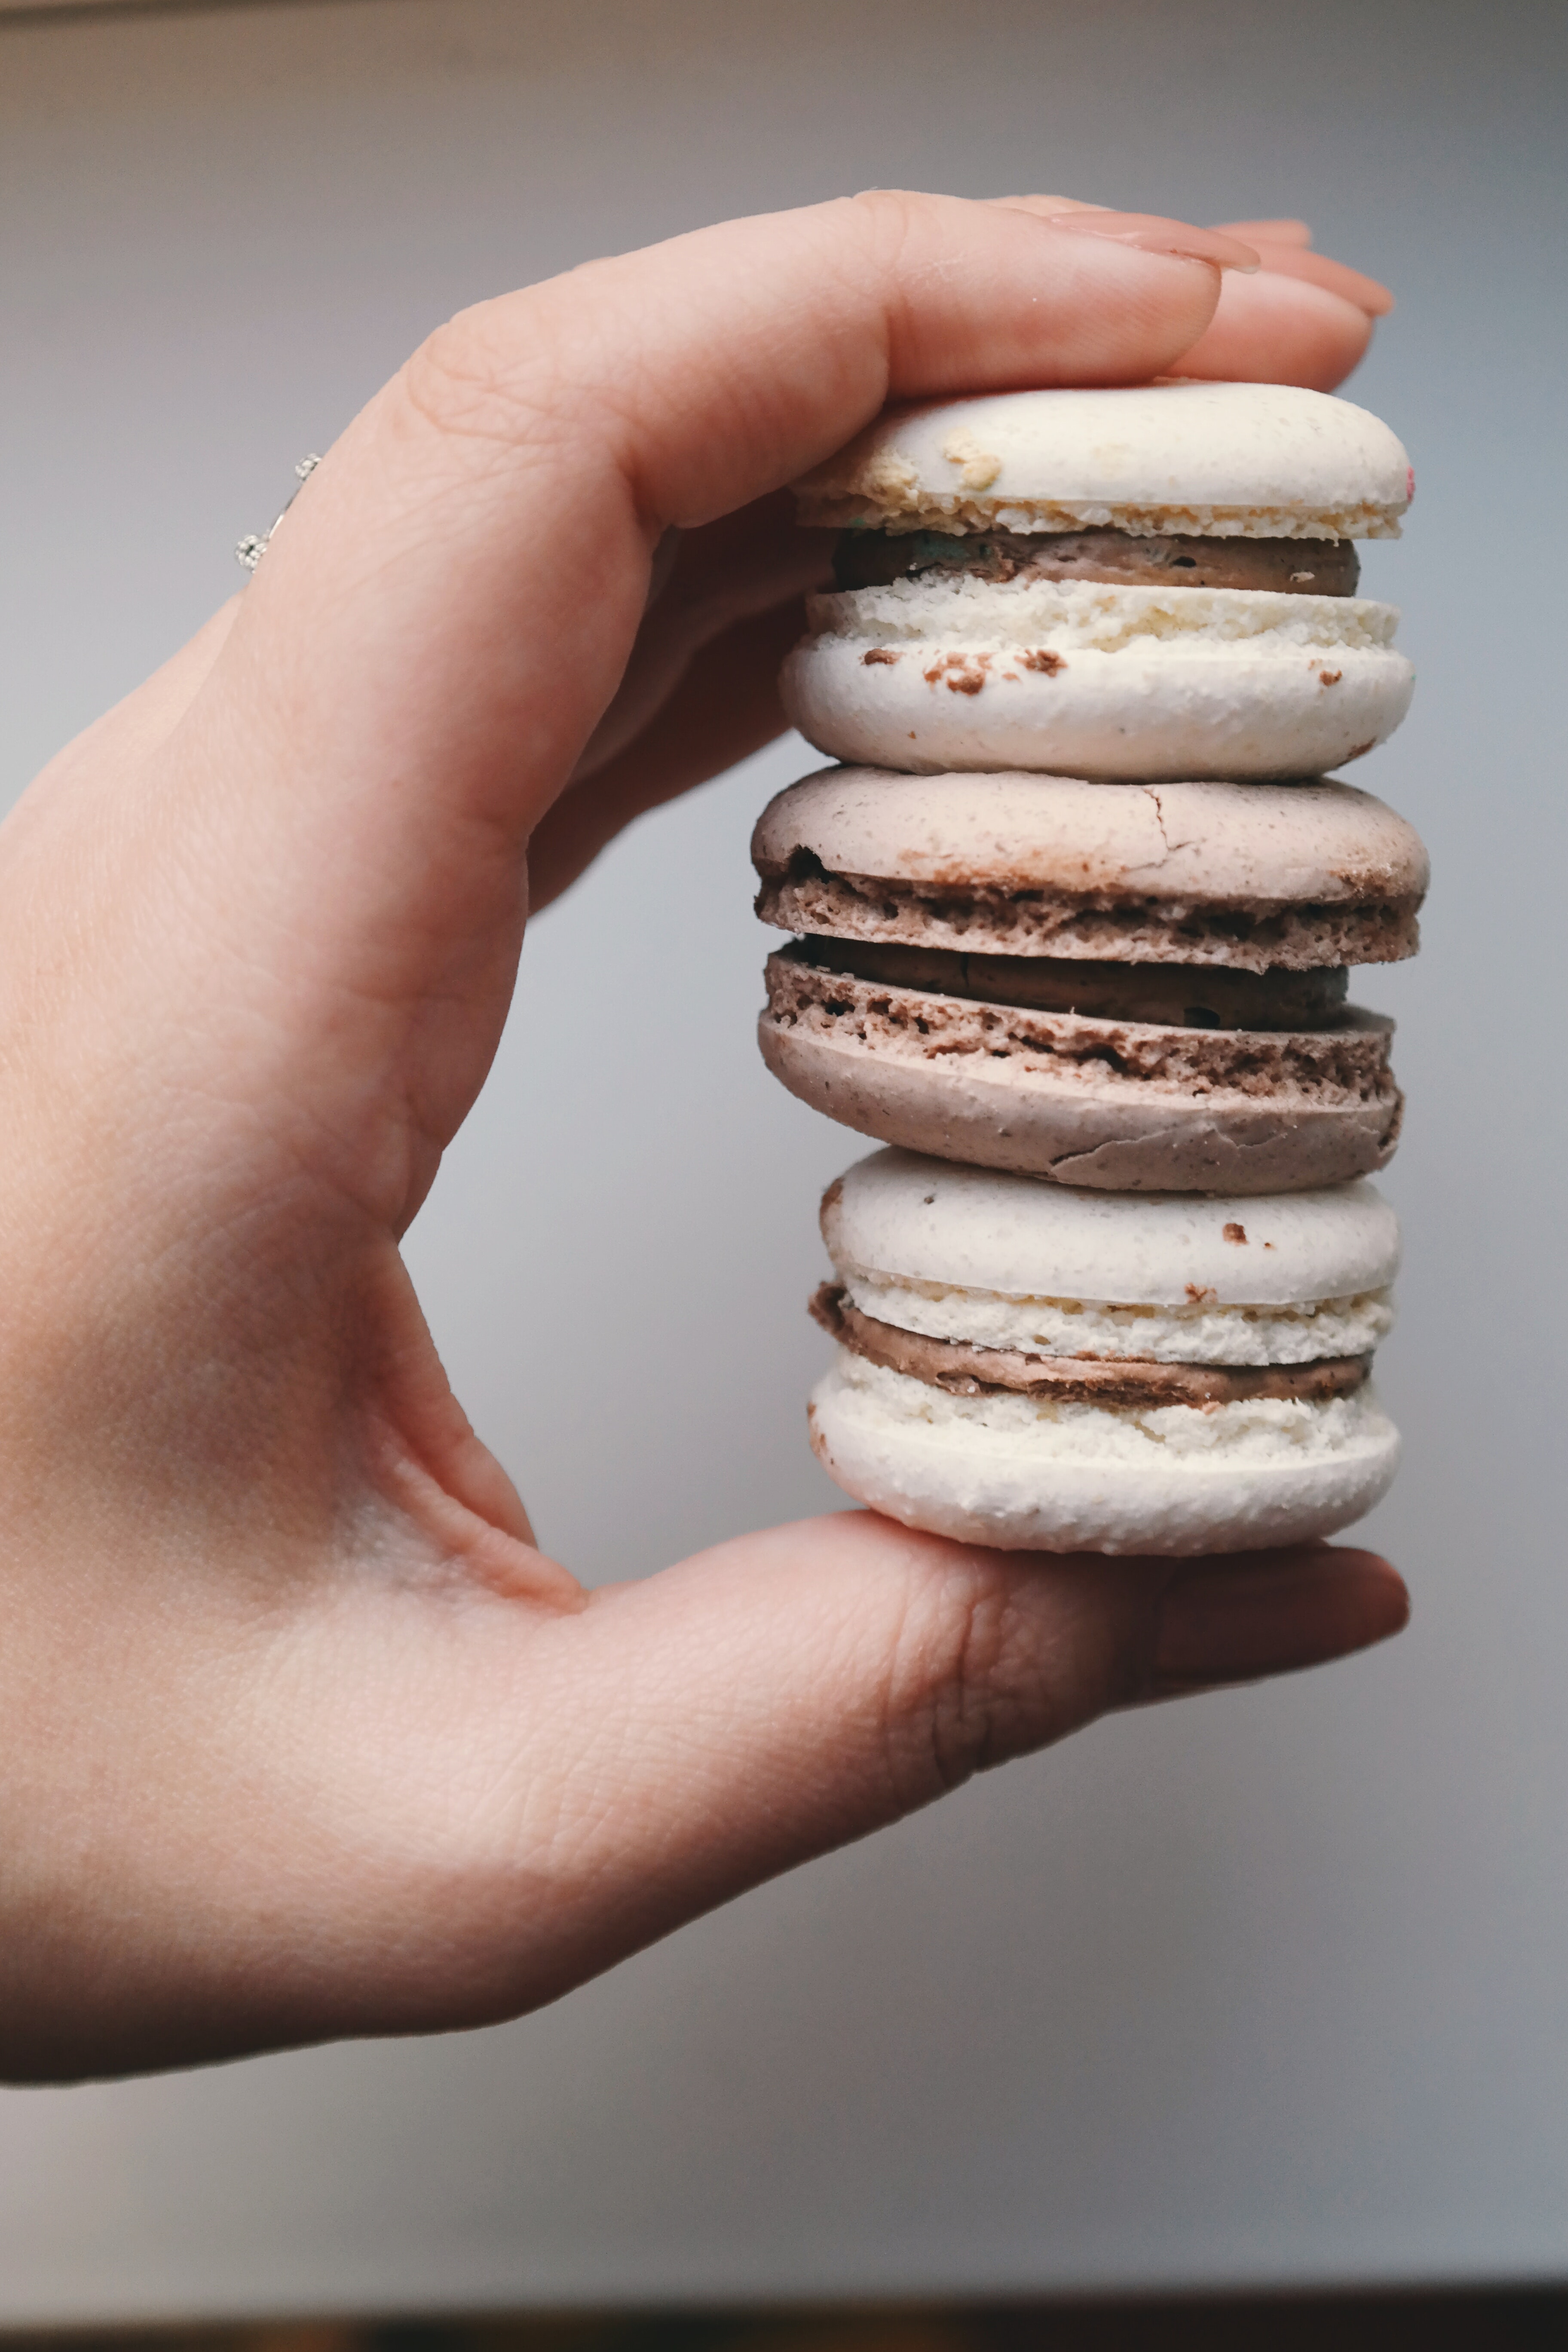
macaroon, Sandwich Cookies, food, cookies and crackers, snack, cookie, finger food, baked goods, hand, sweetness, dessert, cuisine, finger, baking, dish